Carl Grimberg

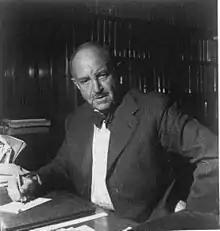
Carl Grimberg.

Carl Gustaf Grimberg (22 September 1875 in Gothenburg, Sweden – 11 June 1941 in Djursholm) was a Swedish historian.